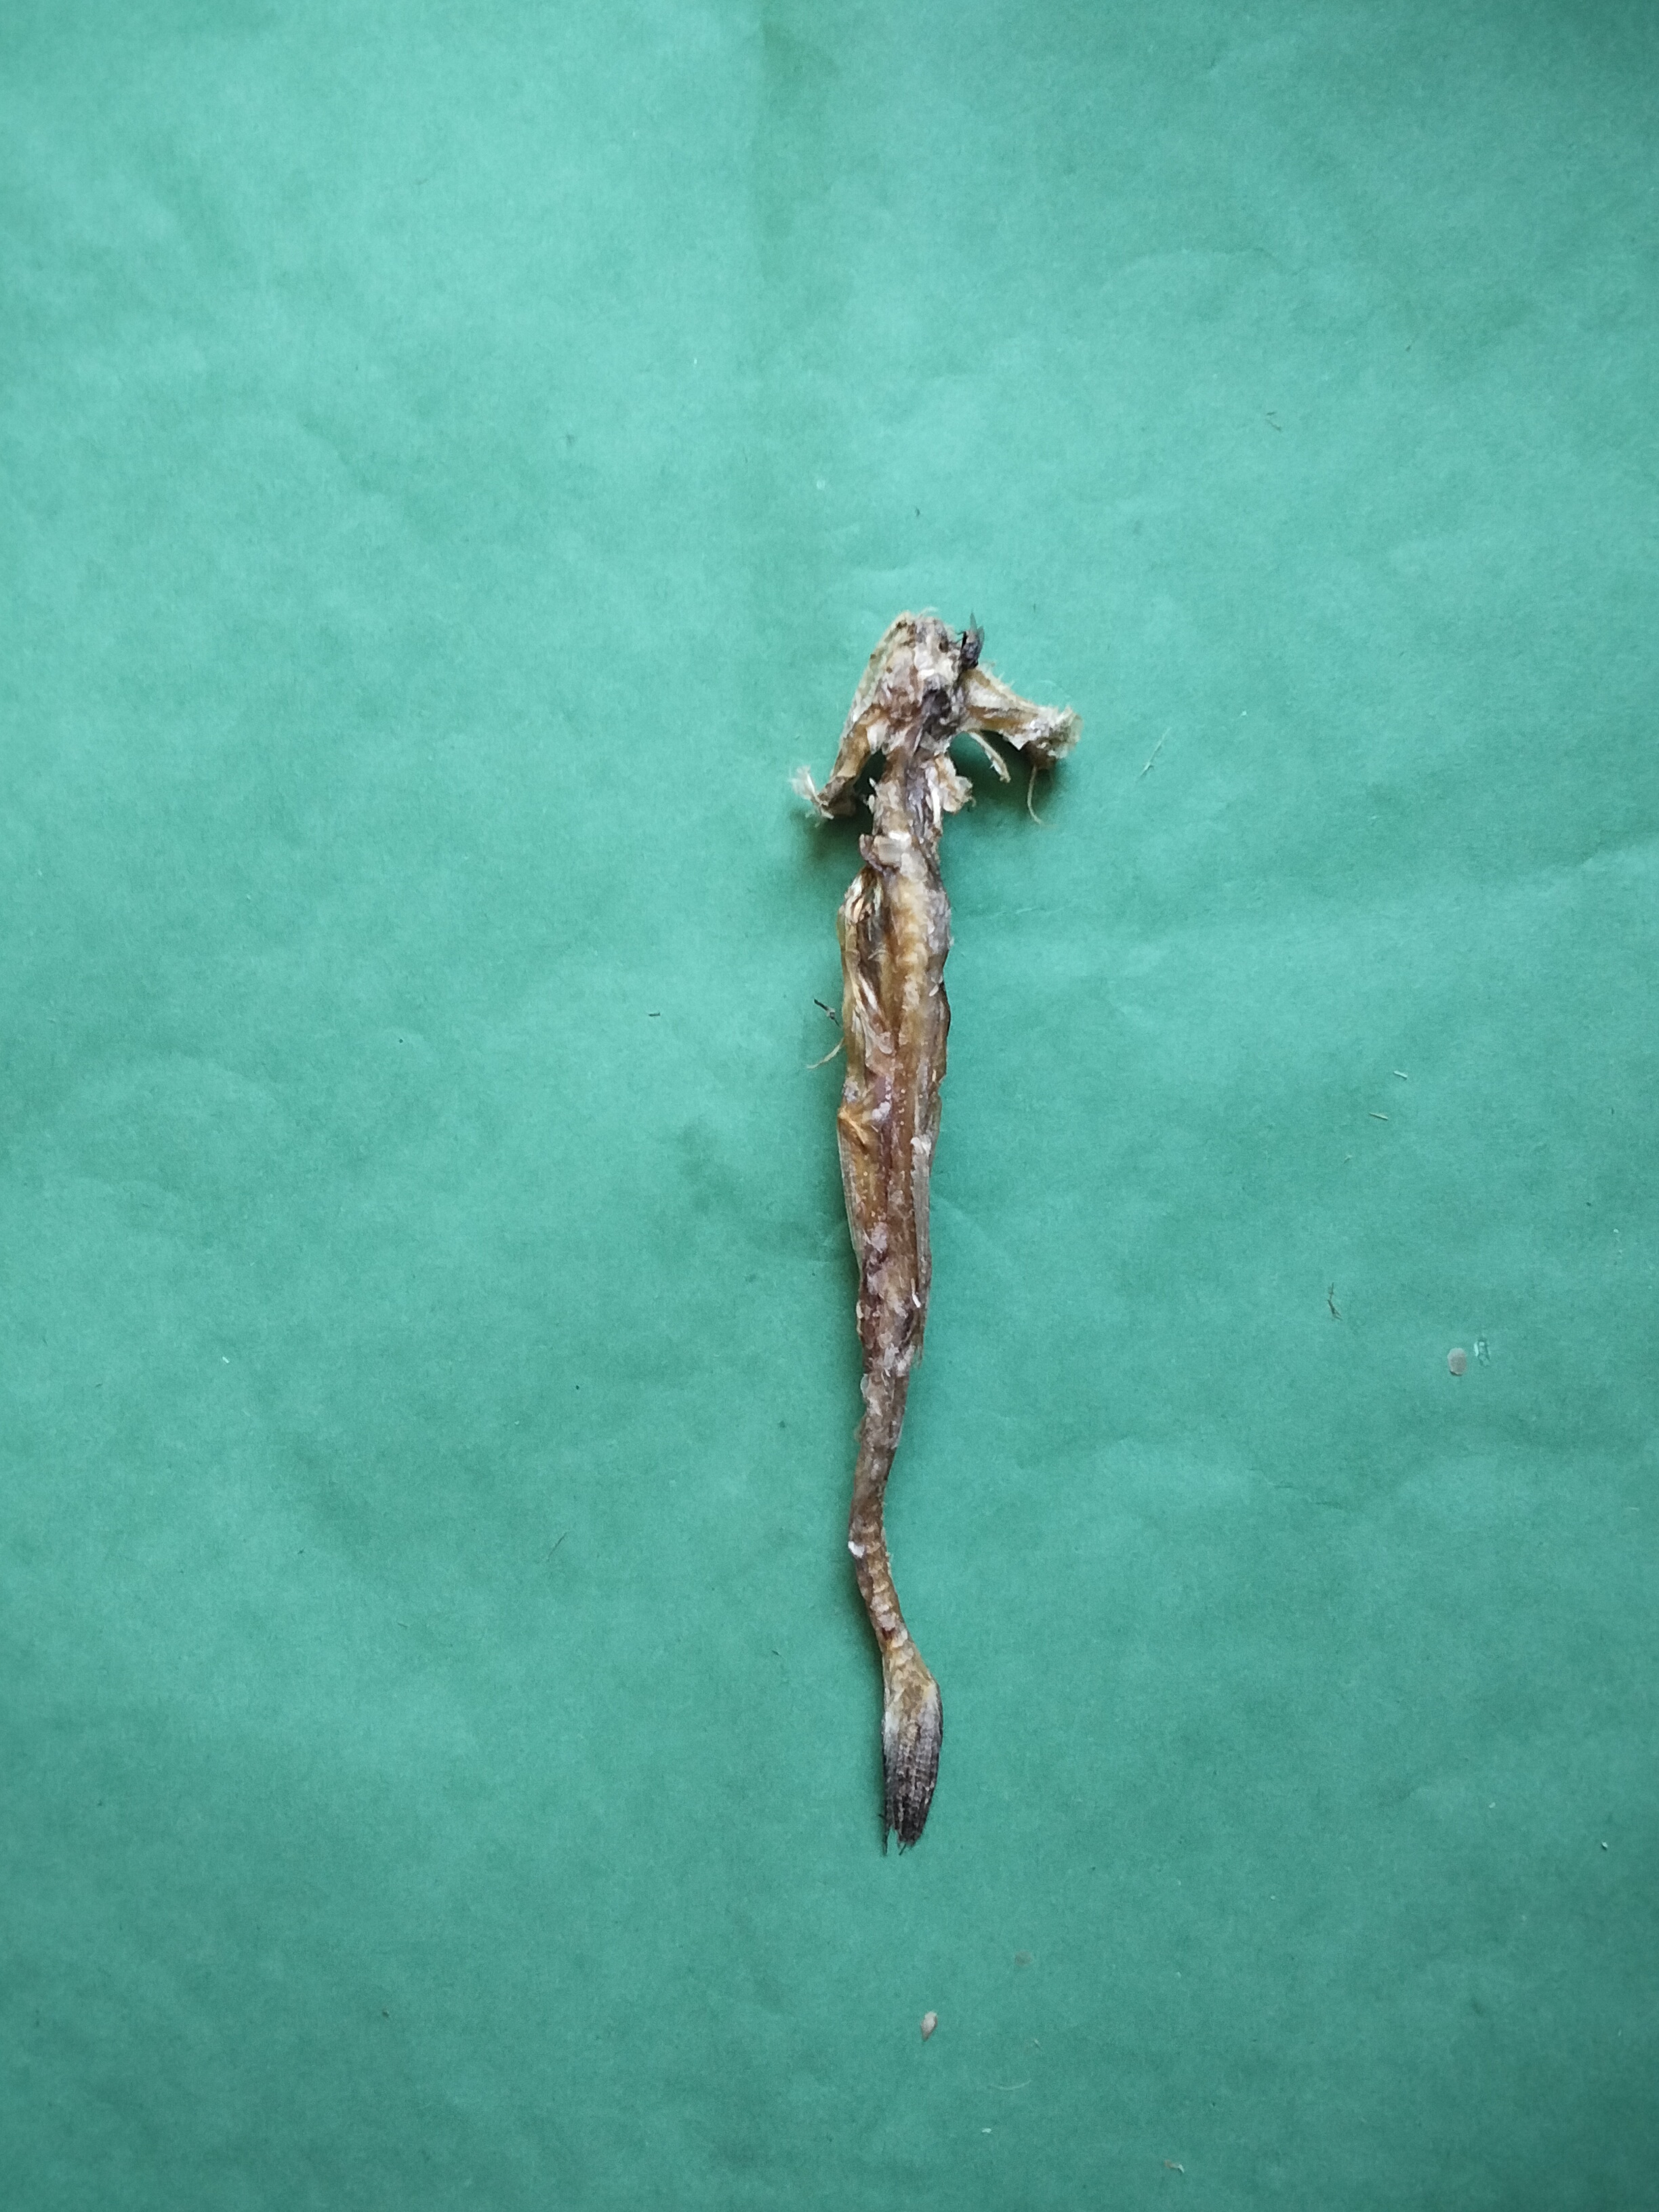
Species: Loitta